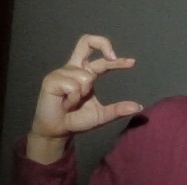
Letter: thal